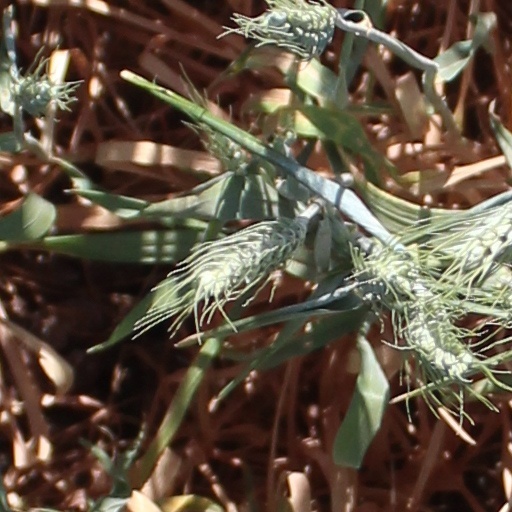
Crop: wheat